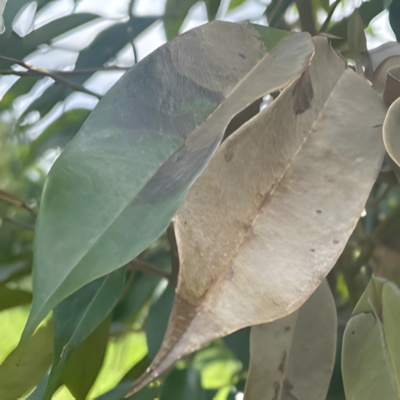
Label: Leaf_Rhizoctonia